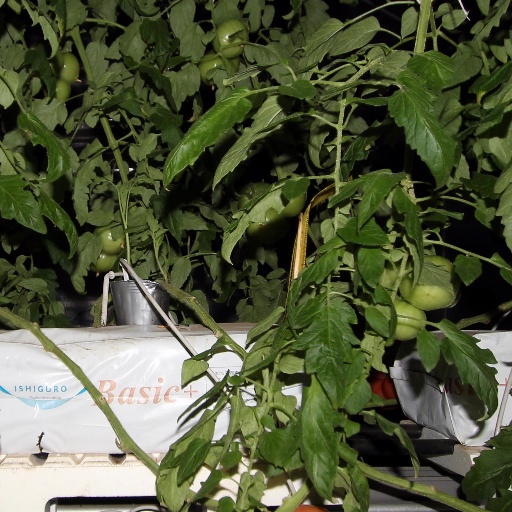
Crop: tomato